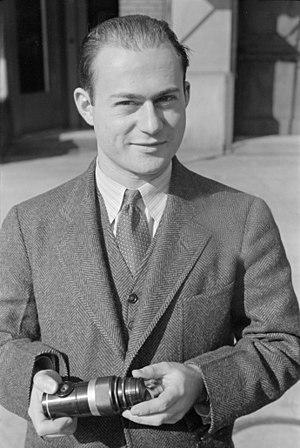
Arthur Rotstein, né le 17 juillet 1915 à Manhattan et mort le 11 novembre 1985 à Nouvelle-Rochelle est un photographe américain descendant d'emmigrants juifs.